Snow Clasico

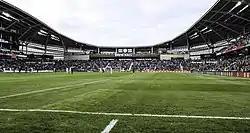
In 2022, the United States took Honduras to another match under freezing conditions, this time at Saint Paul's Allianz Field

On 2 February 2022, the United States took another Central American team to a match under freezing conditions, as they defeated Honduras by 3–0 as part of the 2022 FIFA World Cup qualifying process. While the pitch was not covered in snow, the temperature was significantly lower than that experienced during the "Snow Clásico", as news outlets reported a temperature ranging from 5 °F (−15 °C) to 1 °F (−17 °C), becoming the coldest match ever played by the United States' men national team history. Two Honduran players, goalkeeper Luis López and forward Romell Quioto, had to be substituted at half-time as they were showing symptoms of hypothermia. FIFPRO indicates that FIFA does not have any guidelines for "extreme cold" situations, but that FIFPRO themselves recommend that "training and matches be cancelled and rescheduled when the air temperature is less than -15 degrees Centigrade and when the Wind Chill Temperature is less than -27 degrees Centigrade."